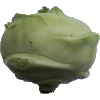
Label: Kohlrabi 1